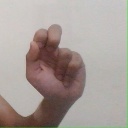
अक्षर: ढ